Regensburg–Weiden railway

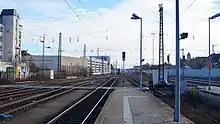
Eastern end of Regensburg Hauptbahnhof with a Länderbahn train coming from Hof

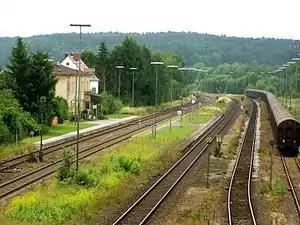
Irrenlohe station, between the tracks from Nuremberg, 2009

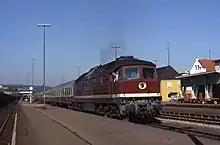
Passenger train hauled by a Class 132 diesel locomotive of Deutsche Reichsbahn in Schwandorf, 1991

The line begins at Regensburg Hauptbahnhof and from there runs to the east parallel to the line to Passau. The lines separate at the Safferling footbridge. The line to Passau turns south, while the line to Weiden heads north through the Regensburg port area and crosses bridges over the Westhafen and the Danube. The line runs east of the Regensburg districts of Konradsiedlung, Wutzlhofen and Haslbach, swings to the northwest and follows the Regen to Regenstauf. After Regenstauf the line crosses the Regen, continues to the northwest, crosses the A 93 and loops through the Ponholz forest. After Ponholz, the line continues north to Maxhütte-Haidhof, where the line to Burglengenfeld branches off, and continues between the Naab and the A 93 to Schwandorf.